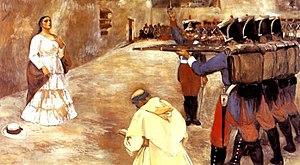
María Parado de Bellido est une révolutionnaire autochtone péruvienne, connue pour avoir participé à l'indépendance du pays face à l'emprise espagnole.